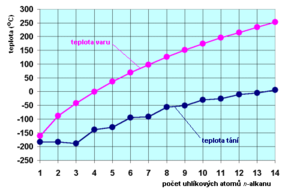
Points de fusion (en bleu) et point d'ébullition (en violet) des 14 premiers alcanes (nomvre d'atomes de carbone en abscisse, température en °C en ordonnée), légendes en tchèque.